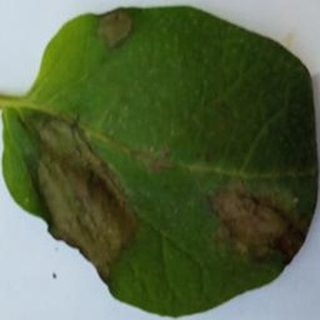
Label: potato_late_blight